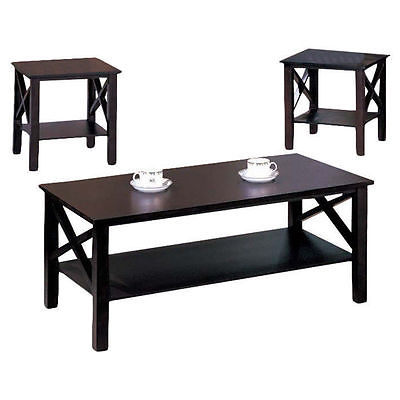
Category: table